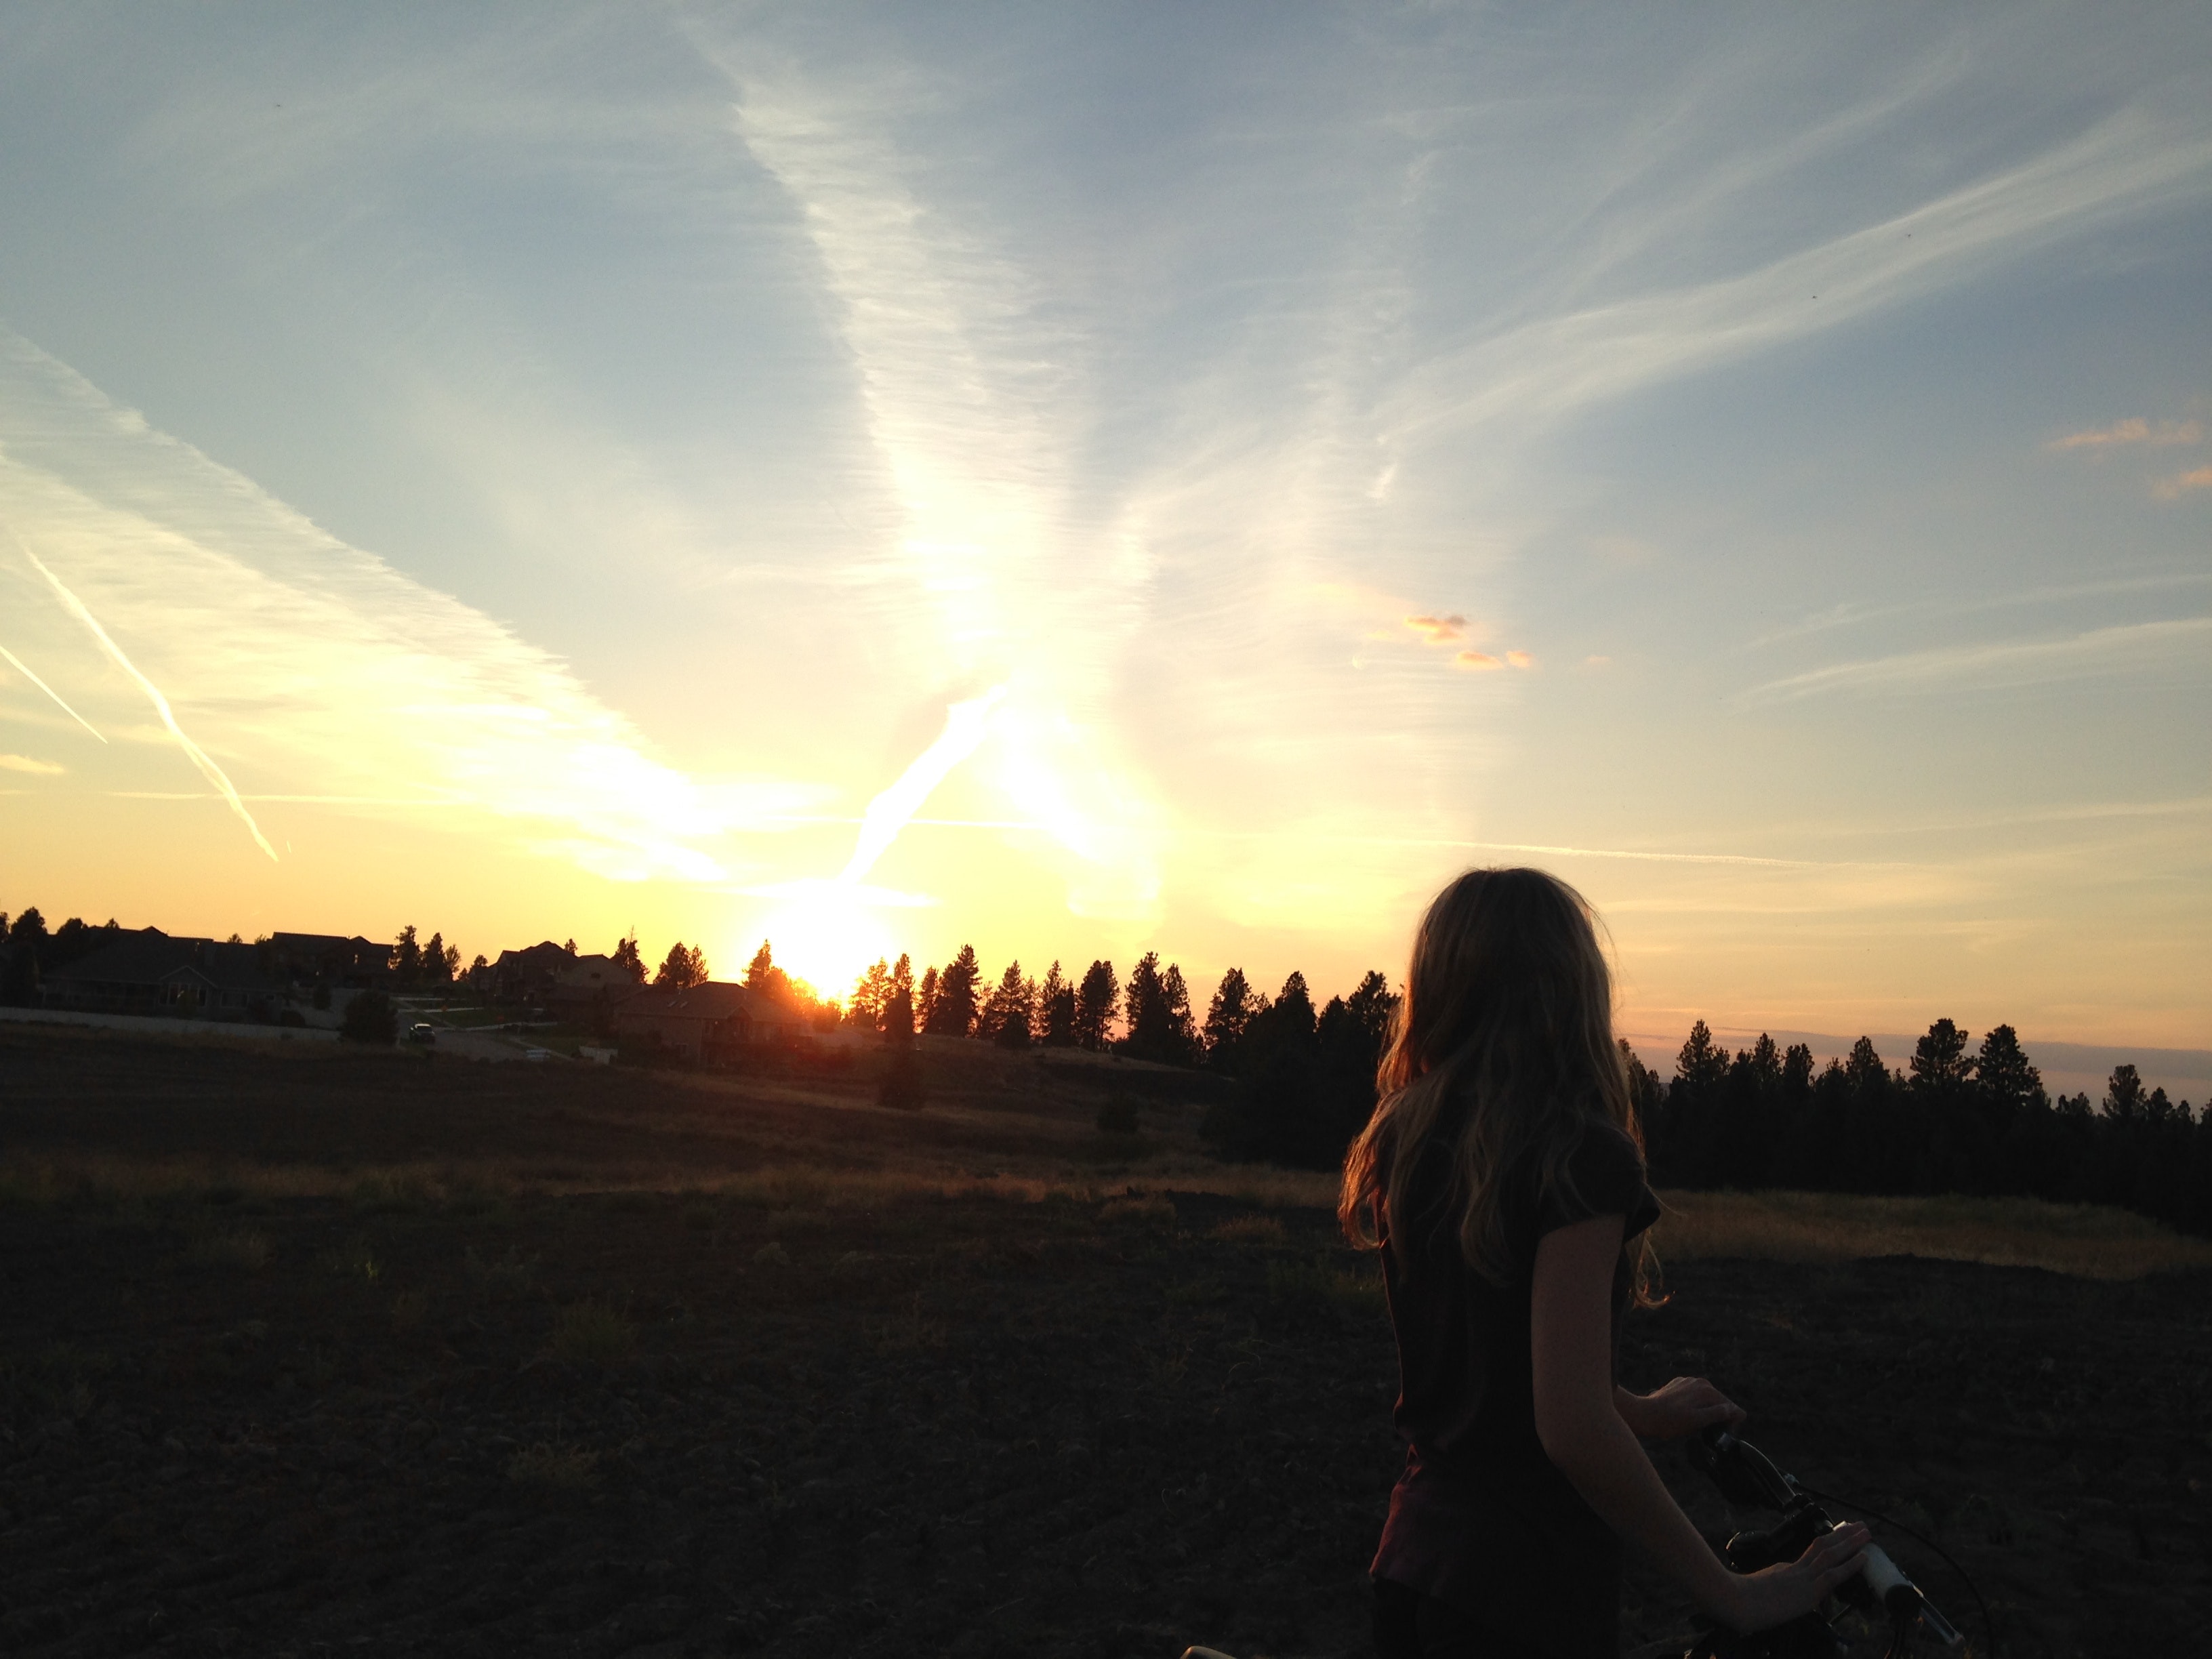
sky, sun, cloud, sunset, backlighting, sunlight, light, horizon, morning, evening, sunrise, photography, tree, atmosphere, summer, astronomical object, dusk, happy, lens flare, heat, vacation, meteorological phenomenon, dawn